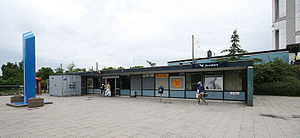
Avedøre Station
Avedøre Station er en station på Køge Bugt-banen, og er dermed en del af Københavns S-togs-netværk.